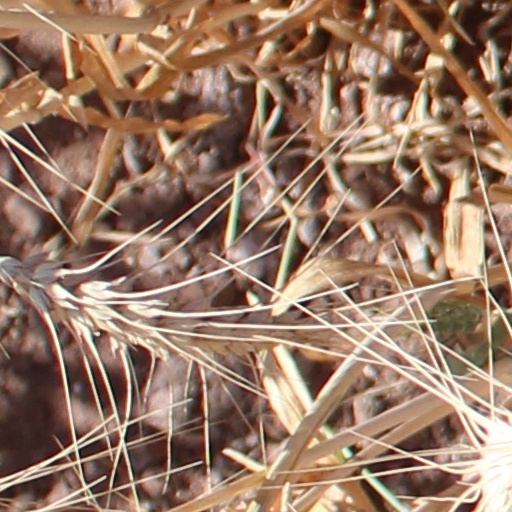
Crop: wheat